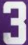
Number: 3